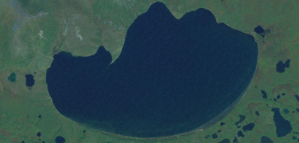
Image satellite du Lac Ozhogino.
Le lac Ozhogino est un grand lac d'eau douce peu profond à Sakha, en Russie. D'une superficie de 157 km², il gèle à la fin de septembre et reste gelé jusqu'en juin. La rivière Ozhogin coule depuis le lac.
Le lac Ozhogino est un grand lac d'eau douce peu profond à Sakha, en Russie. D'une superficie de 157 km², il gèle à la fin de septembre et reste gelé jusqu'en juin. La rivière Ozhogin coule depuis le lac.